Vietnam Forces National Memorial

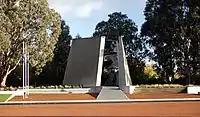
The Vietnam Forces National Memorial

The Australian Vietnam Forces National Memorial is on Anzac Parade, the principal ceremonial and memorial avenue in Canberra, the capital city of Australia. The memorial was dedicated on 3 October 1992. It commemorates the 50,000 Australian Army, Royal Australian Navy, and Royal Australian Air Force and associated personnel who served in Vietnam during the Vietnam War.